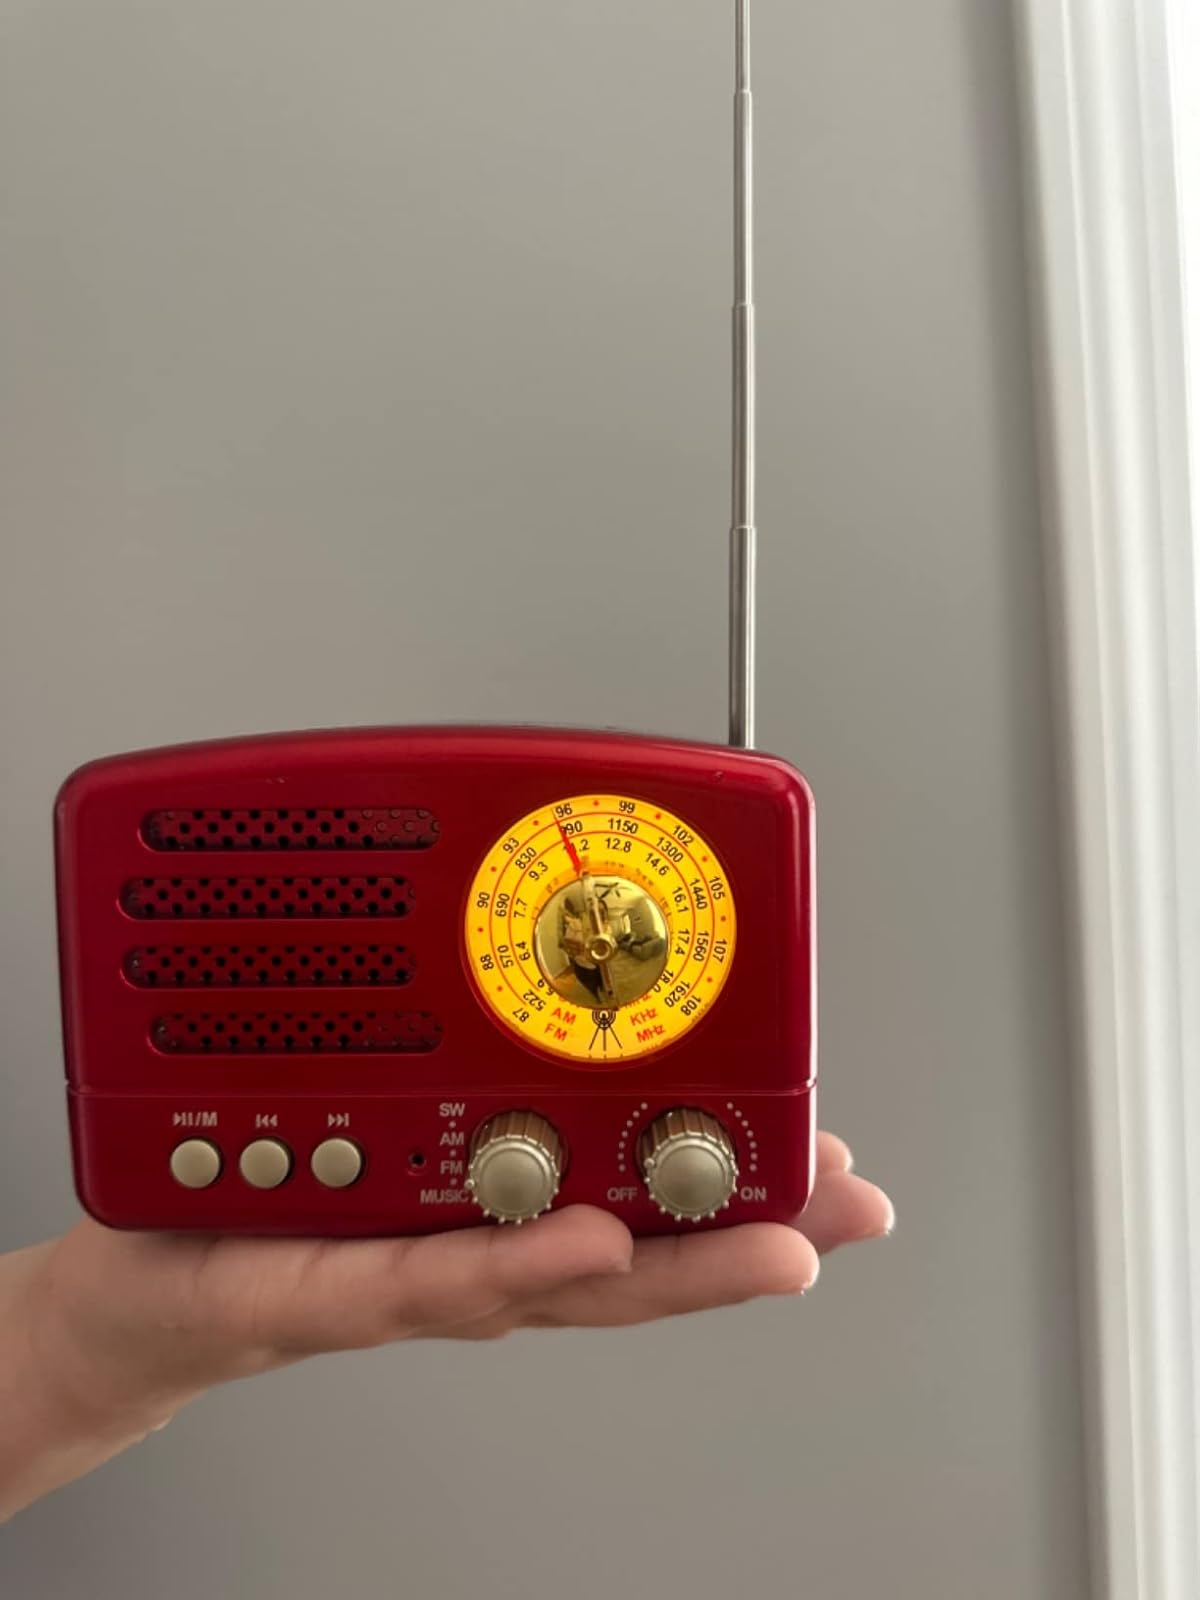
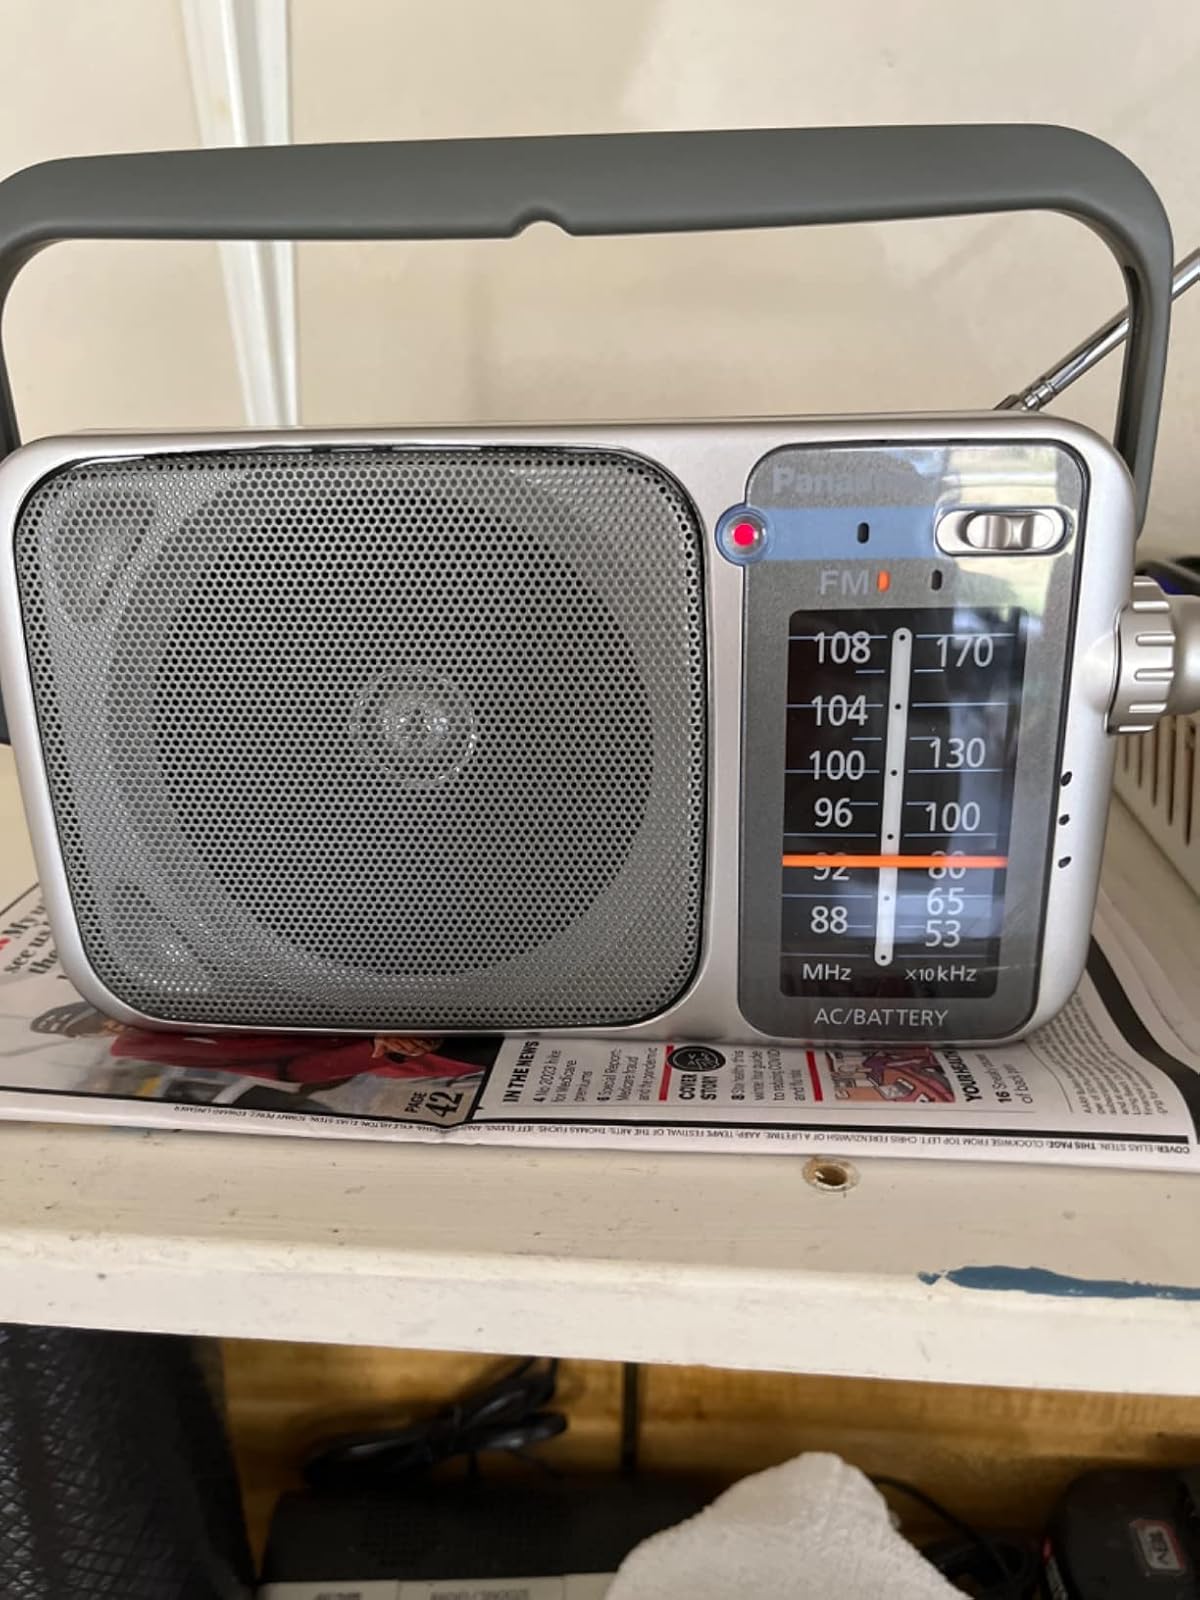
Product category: radio
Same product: no